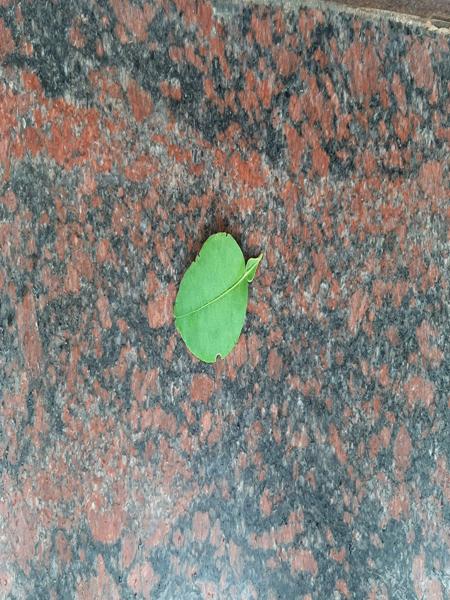
Plant: Lemon